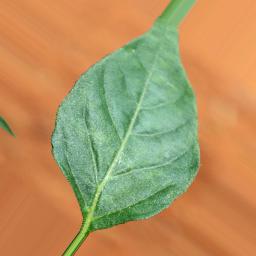
Label: healthy